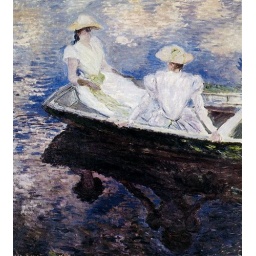
girls in a boat       (145.5 x 133.5 cm)